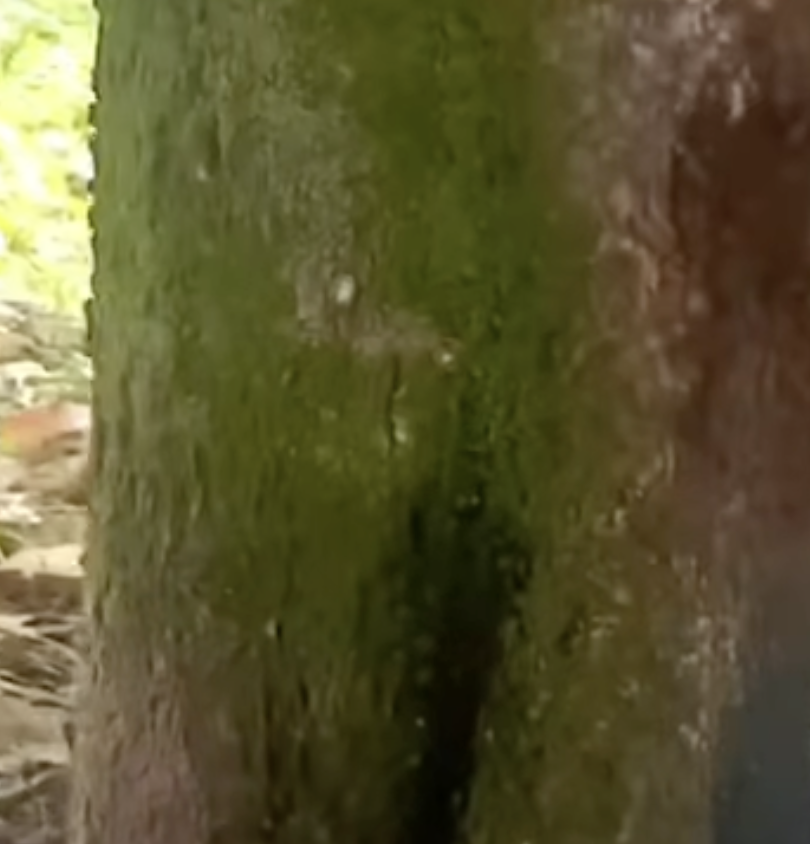
Label: stem_cracking_ gummosis